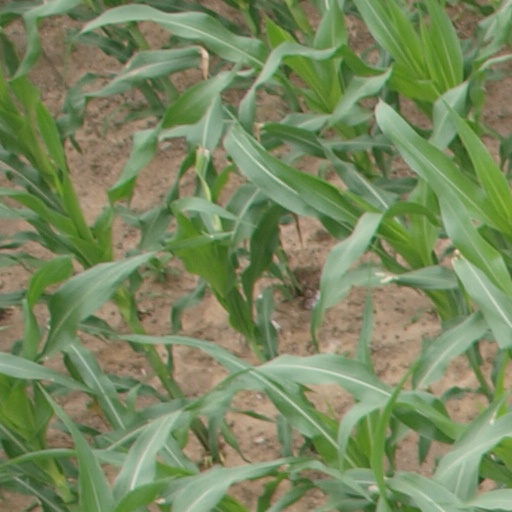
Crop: maize; corn